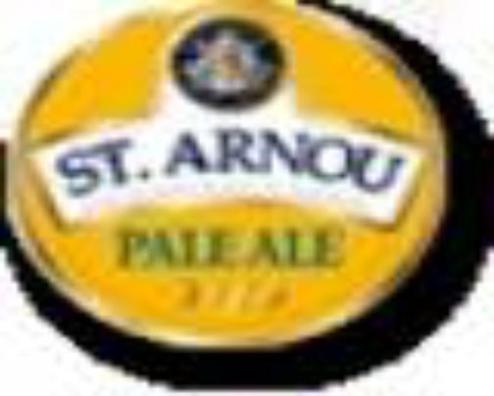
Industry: Food